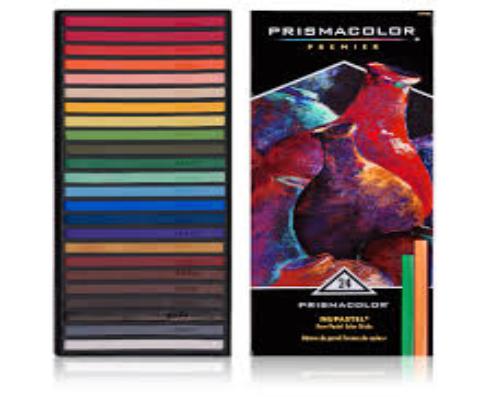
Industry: Necessities